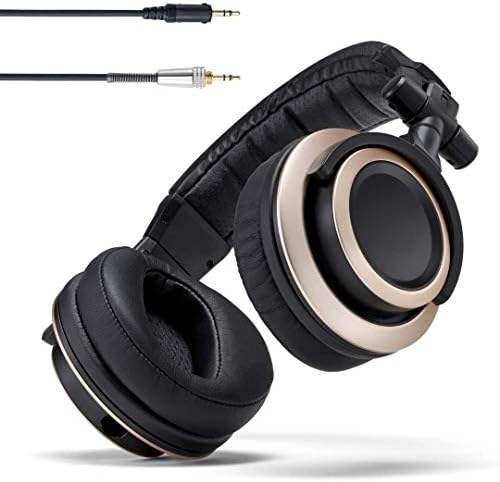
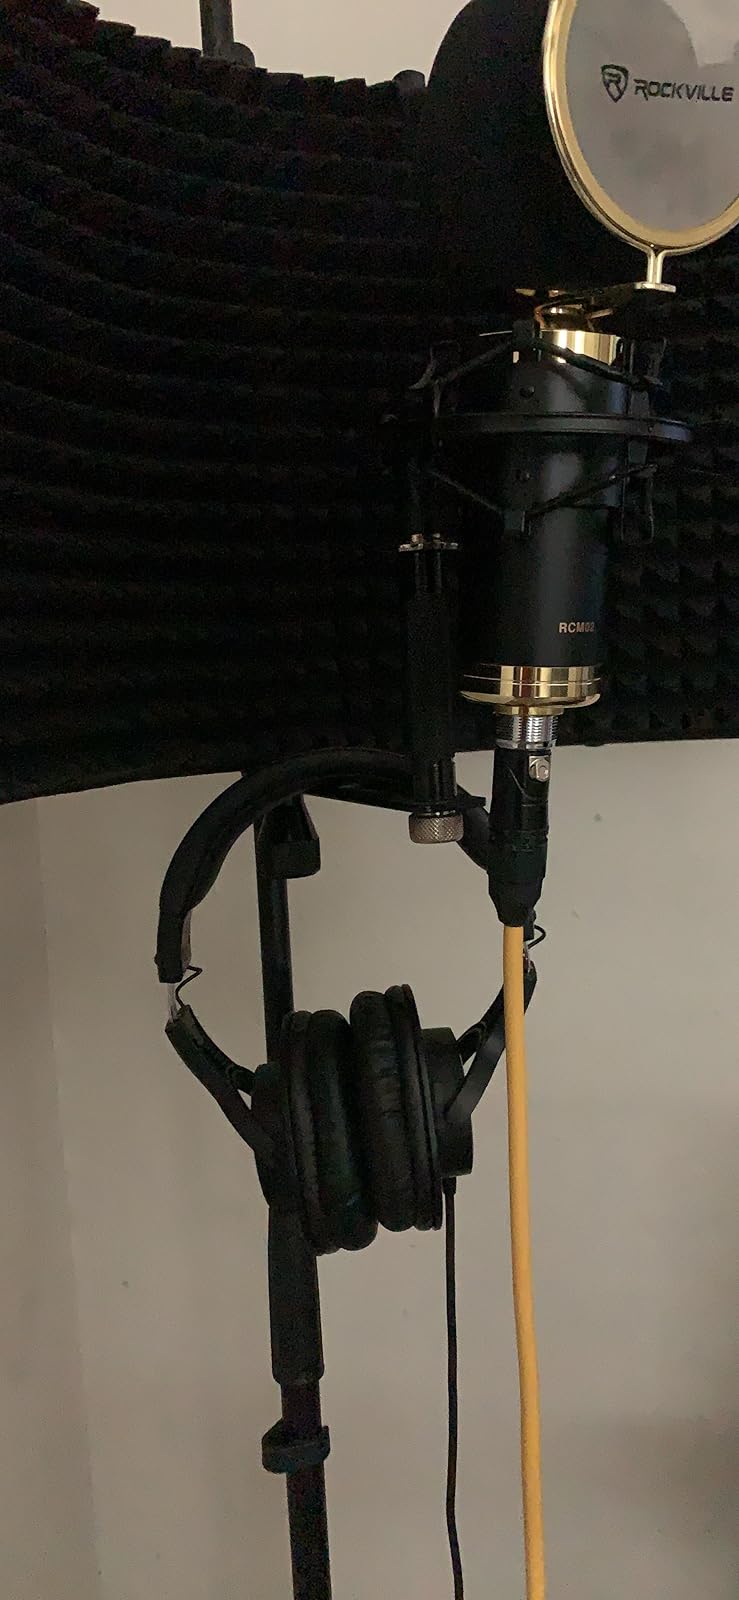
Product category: headphones
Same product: no